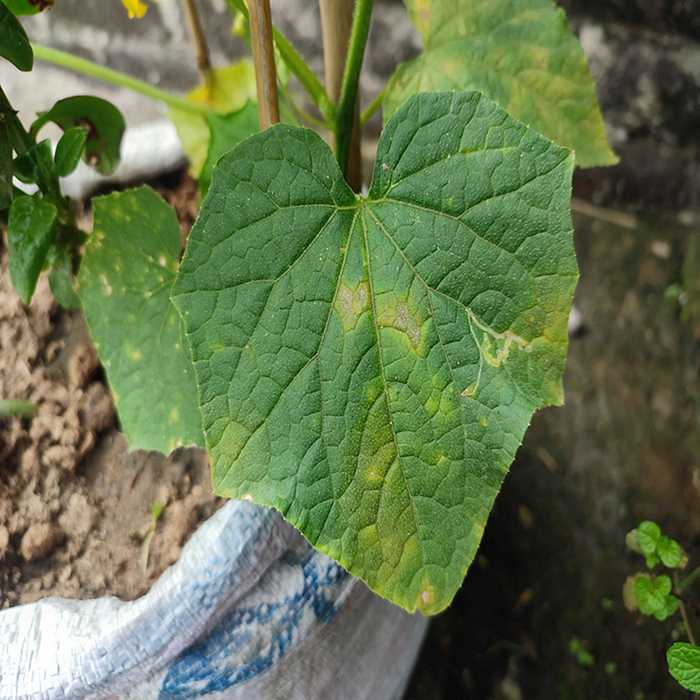
Plant: Cucumber
Label: Downy mildew